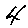
Label: 4